Corsican wine

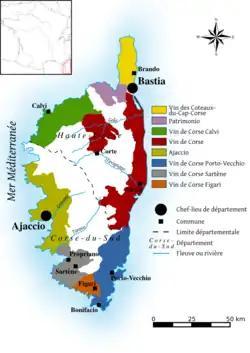
Wine-growing areas on Corsica and the location of the various appellations.

Corsica wine is wine made on the Mediterranean island of Corsica. Located 90 km west of Italy, 170 km southeast of France and 11 km north of the island of Sardinia, the island is a territorial collectivity of France, but many of the region's winemaking traditions and its grape varieties are Italian in origin. The region's viticultural history can be traced to the island's settlement by Phoceans traders in 570 BC in what is now the commune of Aléria. In the 18th century, the island came under the control of France. Following the independence of Algeria from French rule, many Algerian "Pieds-Noirs" immigrated to Corsica and began planting vineyards. Between 1960 and 1976 the vineyard area in Corsica increased fourfold. In 1968, Patrimonio was established as Corsica's first "Appellation d'origine contrôlée" (AOC). Today, Corsica has nine AOC regions including the island-wide designation Vin de Corse AOC. The majority of the wine exported from Corsica falls under the Vin de pays designation "Vin de Pays de l'Île de Beauté" (Country wine from the Island of Beauty). The three leading grape varieties of the region are Nielluccio (Sangiovese), known as the spice wine of France, Sciacarello and Vermentino.